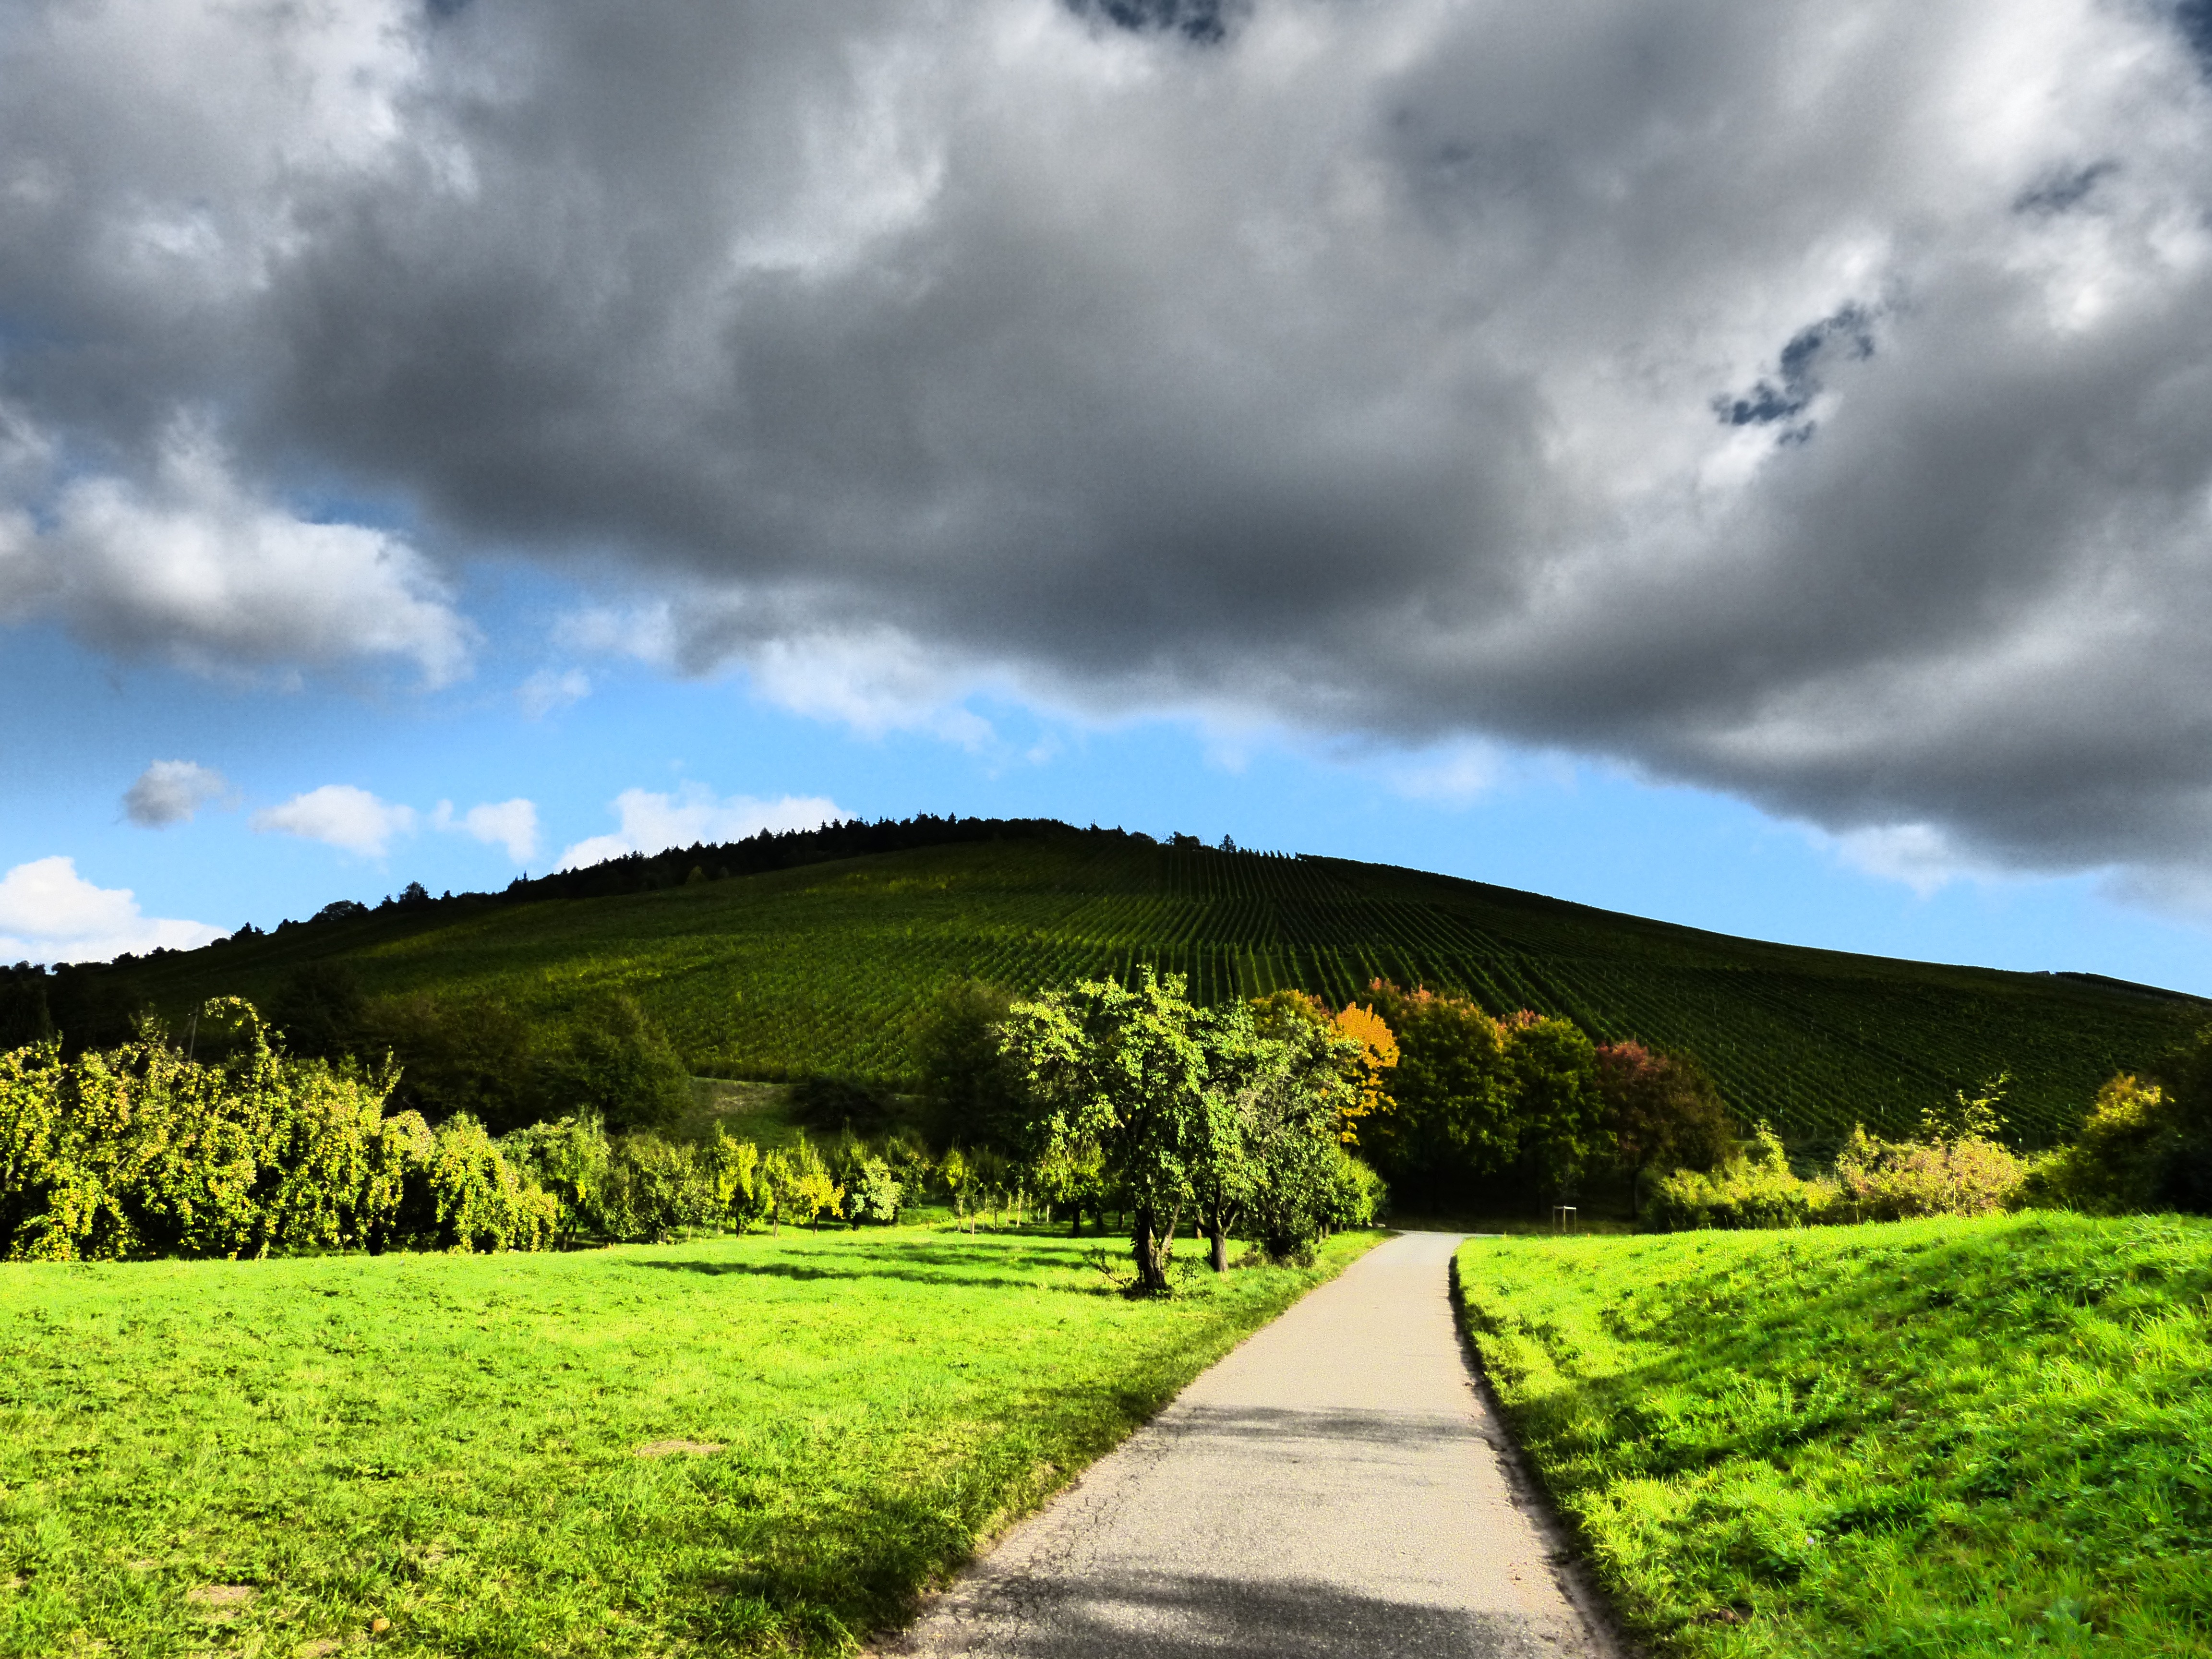
landscape, tree, nature, grass, horizon, mountain, cloud, plant, sky, white, field, meadow, prairie, sunlight, hill, flower, valley, mountain range, green, pasture, autumn, blue, agriculture, highland, plain, grey, grassland, plateau, habitat, time of year, impressions, rural area, meteorological phenomenon, geographical feature, mountainous landforms